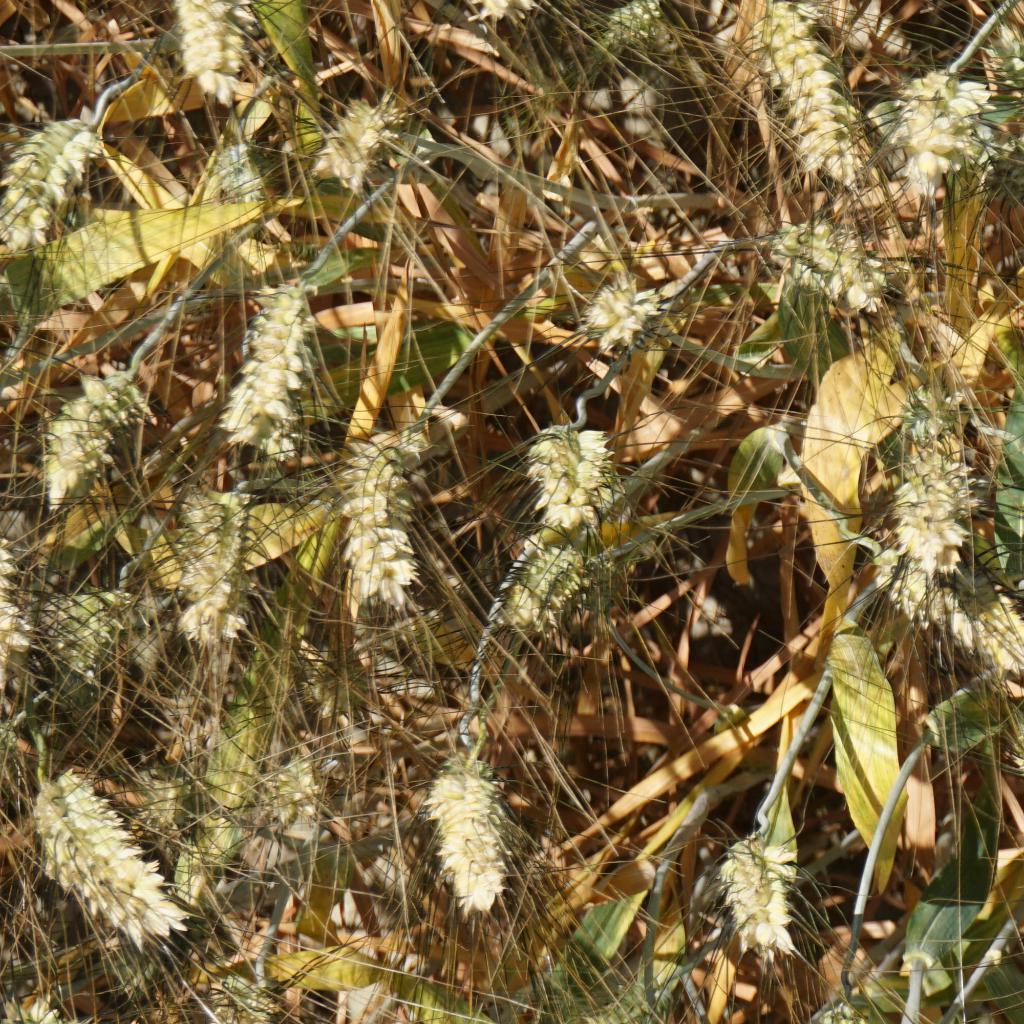
Country: France
Location: Gréoux
Wheat development stage: Filling - Ripening